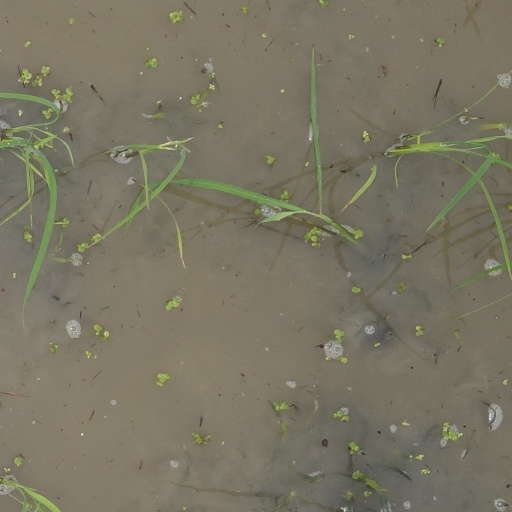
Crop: rice